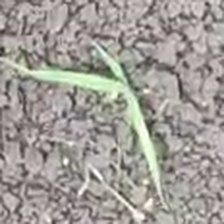
Weed species: Digitaria_SP_(Digitaria Sanguinalis )